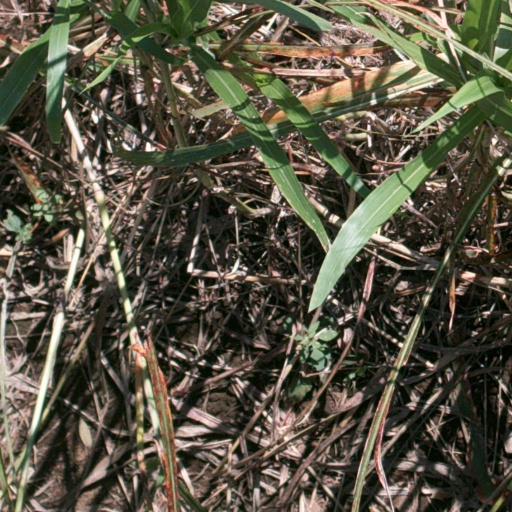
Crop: sorghum